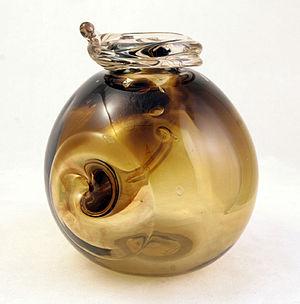
L'art verrier consiste en la création d’œuvres d'art réalisées entièrement ou principalement en verre. Leur taille est variable : de l’œuvre monumentale ou de l'installation artistique jusqu'aux tentures ou fenêtres, en passant par les œuvres d'atelier ou d'usine, parmi lesquelles on compte bijoux et couverts.